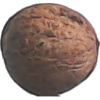
Label: Walnut 1